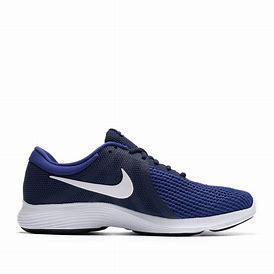
Brand: Nike
Model: Revolution 4